Newton, Chambers & Co.

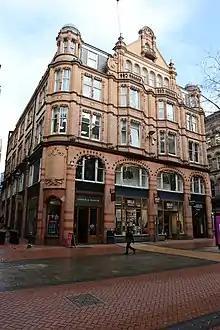
Building housing the headquarters of the Newton, Chambers & Co.

George Newton and Thomas Chambers were partners in the Phoenix foundry at Snow Hill, Sheffield and along with Henry Longden, they signed a lease to extract coal and ironstone from the Thorncliffe valley. The 21-year lease was signed in December 1793 and it gave them mining rights to the Thorncliffe valley from the Earl Fitzwilliam and set up their works on the Thorncliffe site near Chapeltown, to the north of Sheffield. The company built "The Thorncliffe Ironworks" beside the Blackburn Brook above the wooded valley slopes where the mining was to be carried out.